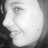
Emotion: happy